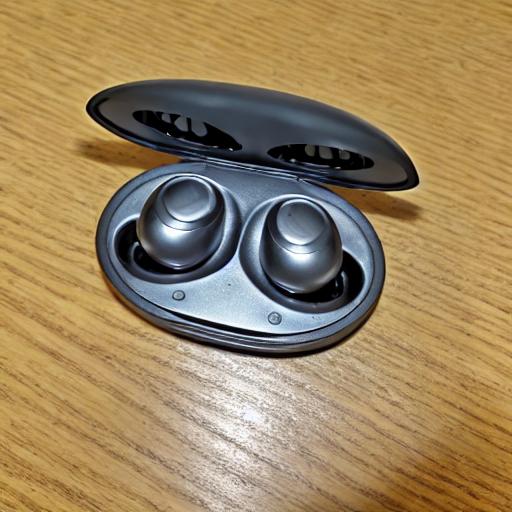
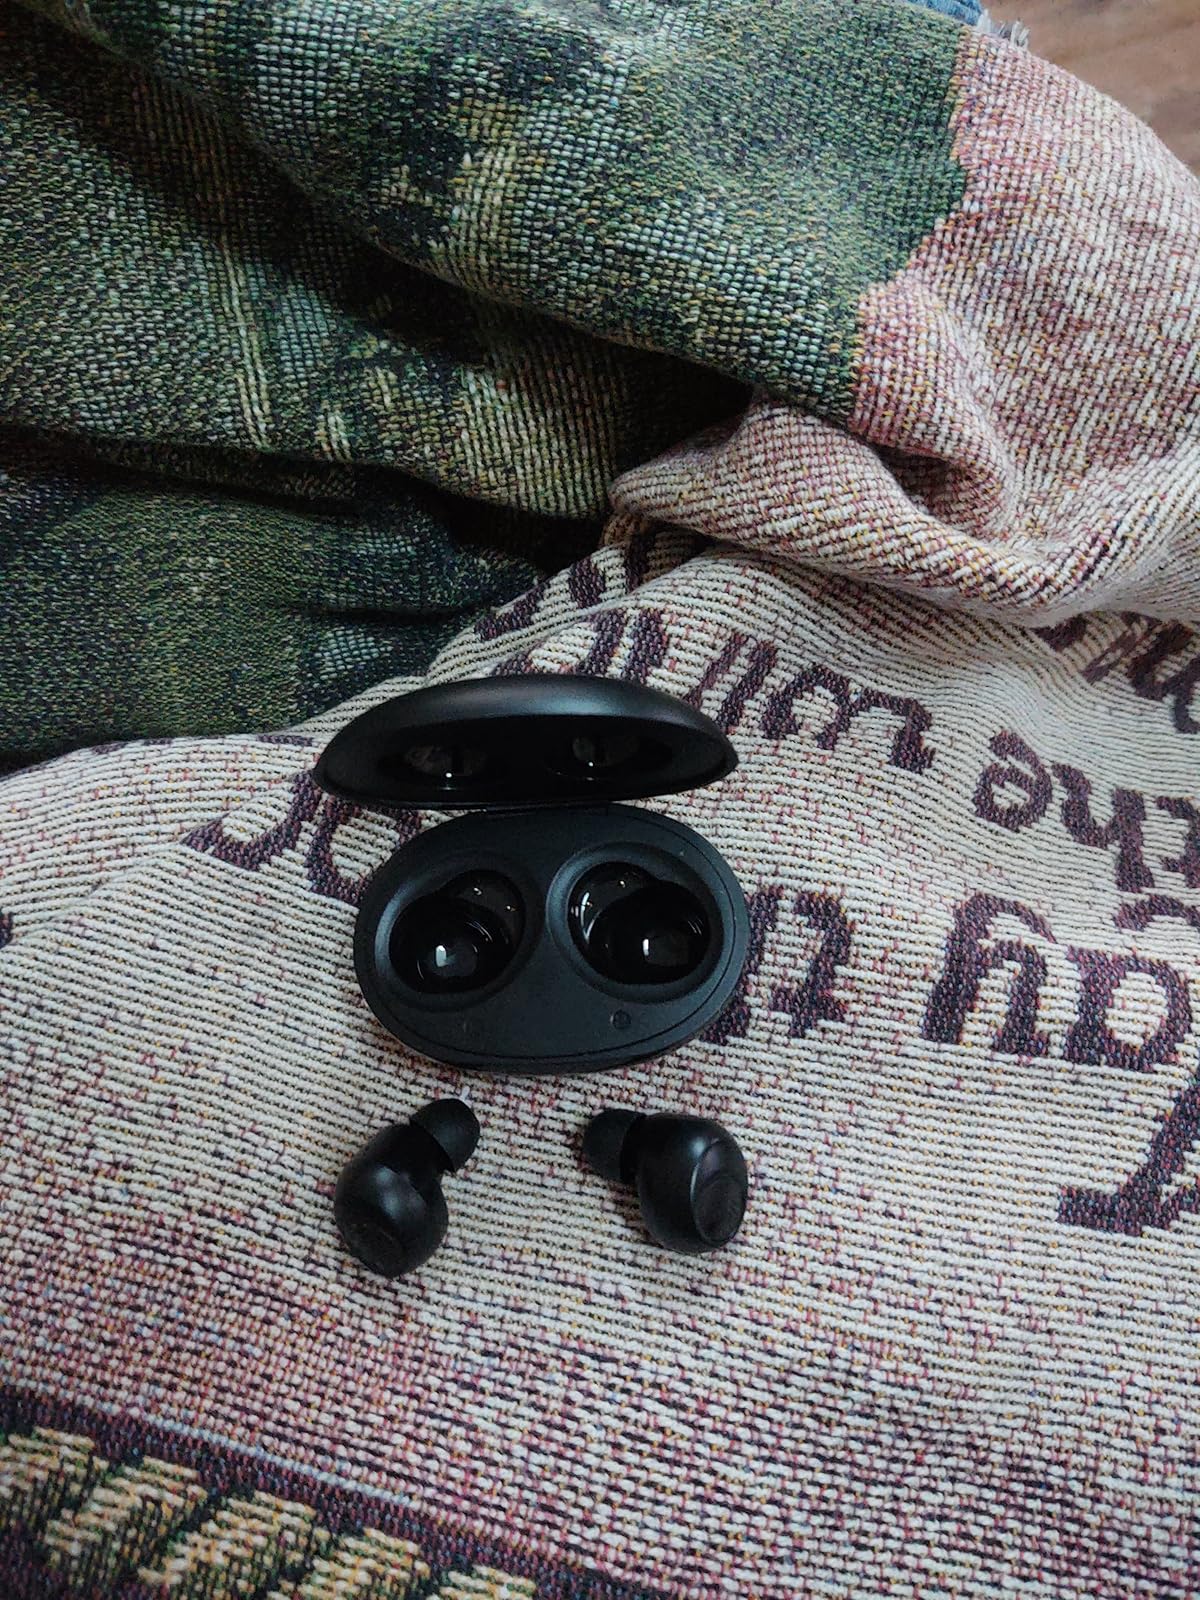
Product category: earbuds
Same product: no